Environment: real
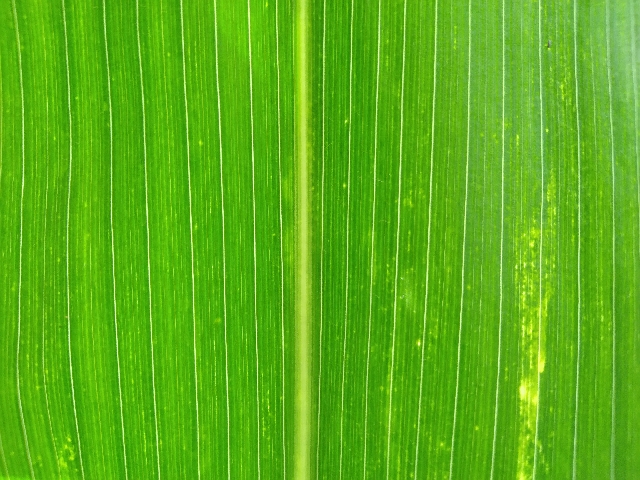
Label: lethal_necrosis